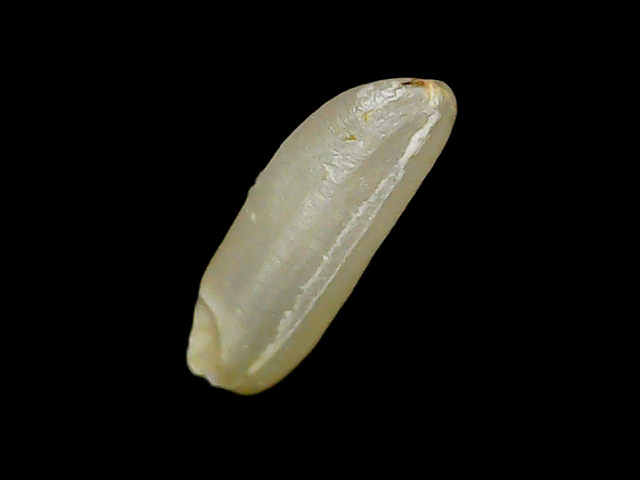
Rice variety: Binadhan8